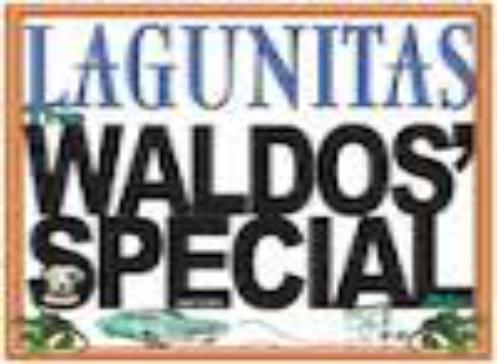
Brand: Lagunitas
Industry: Food